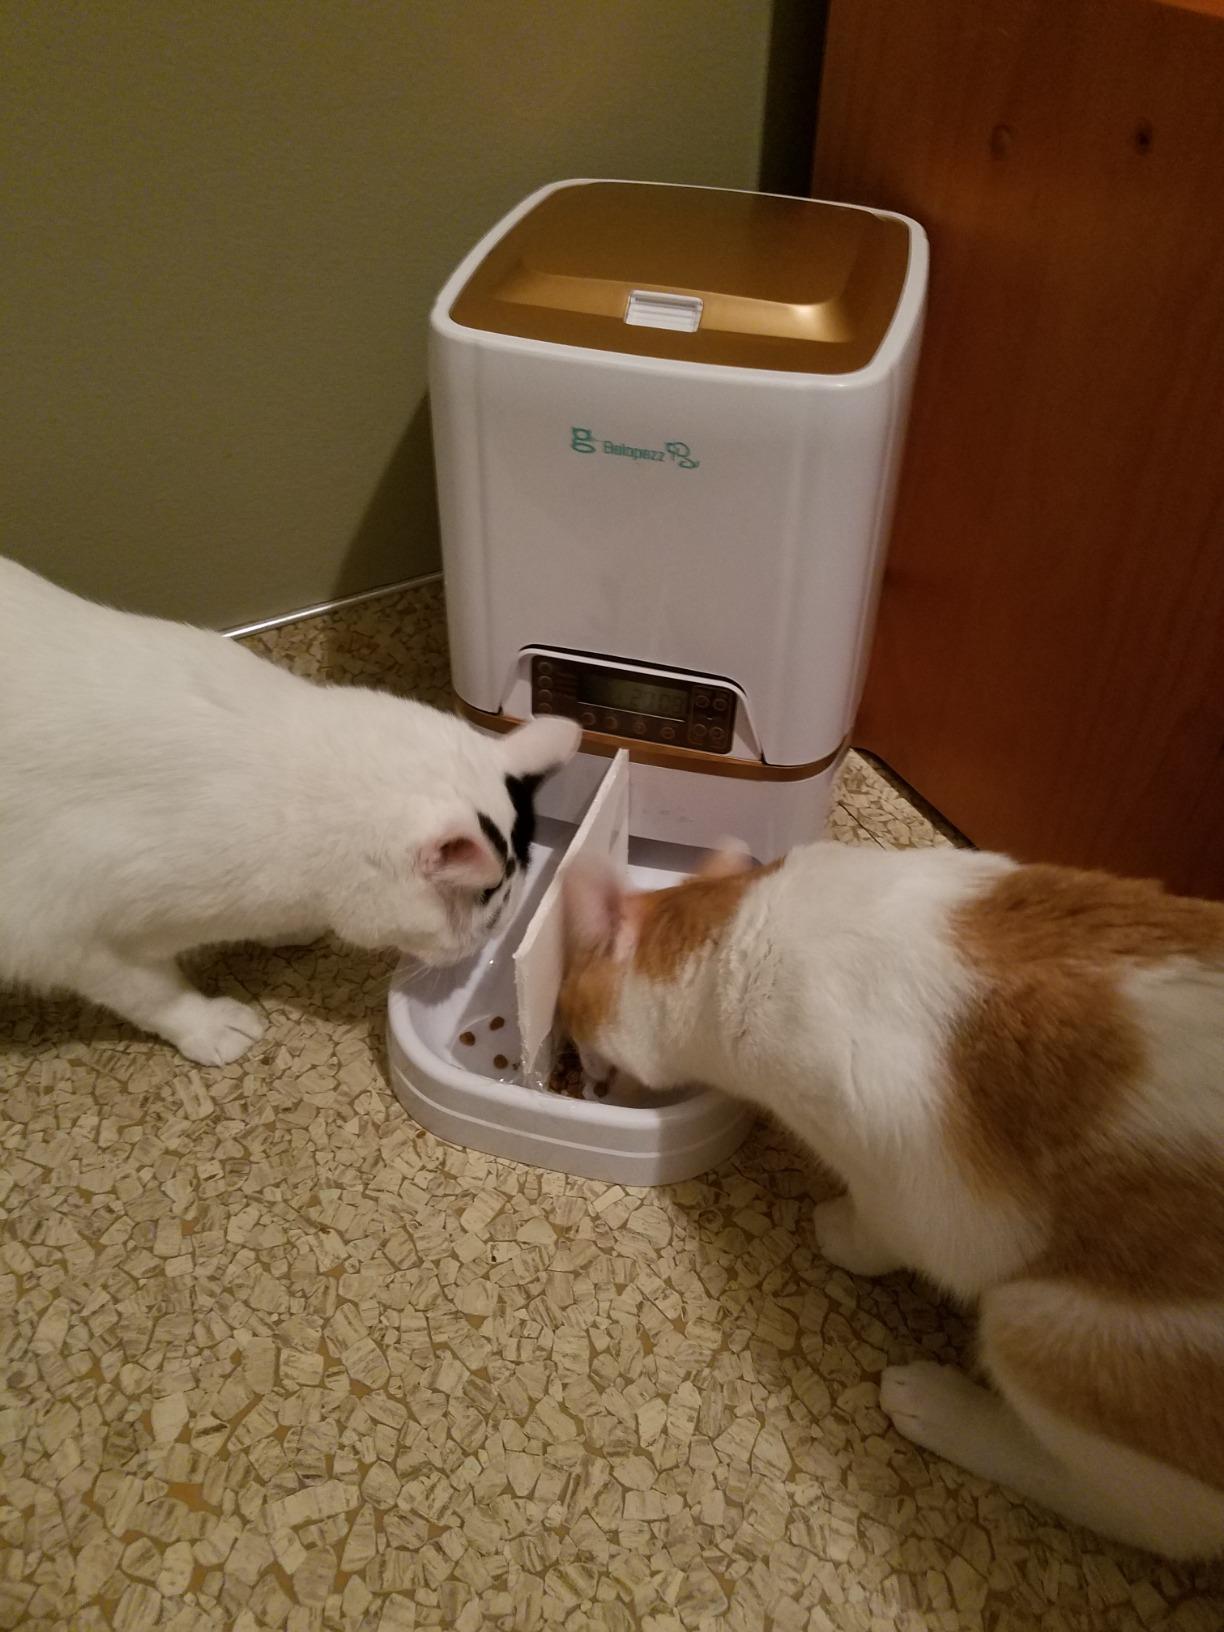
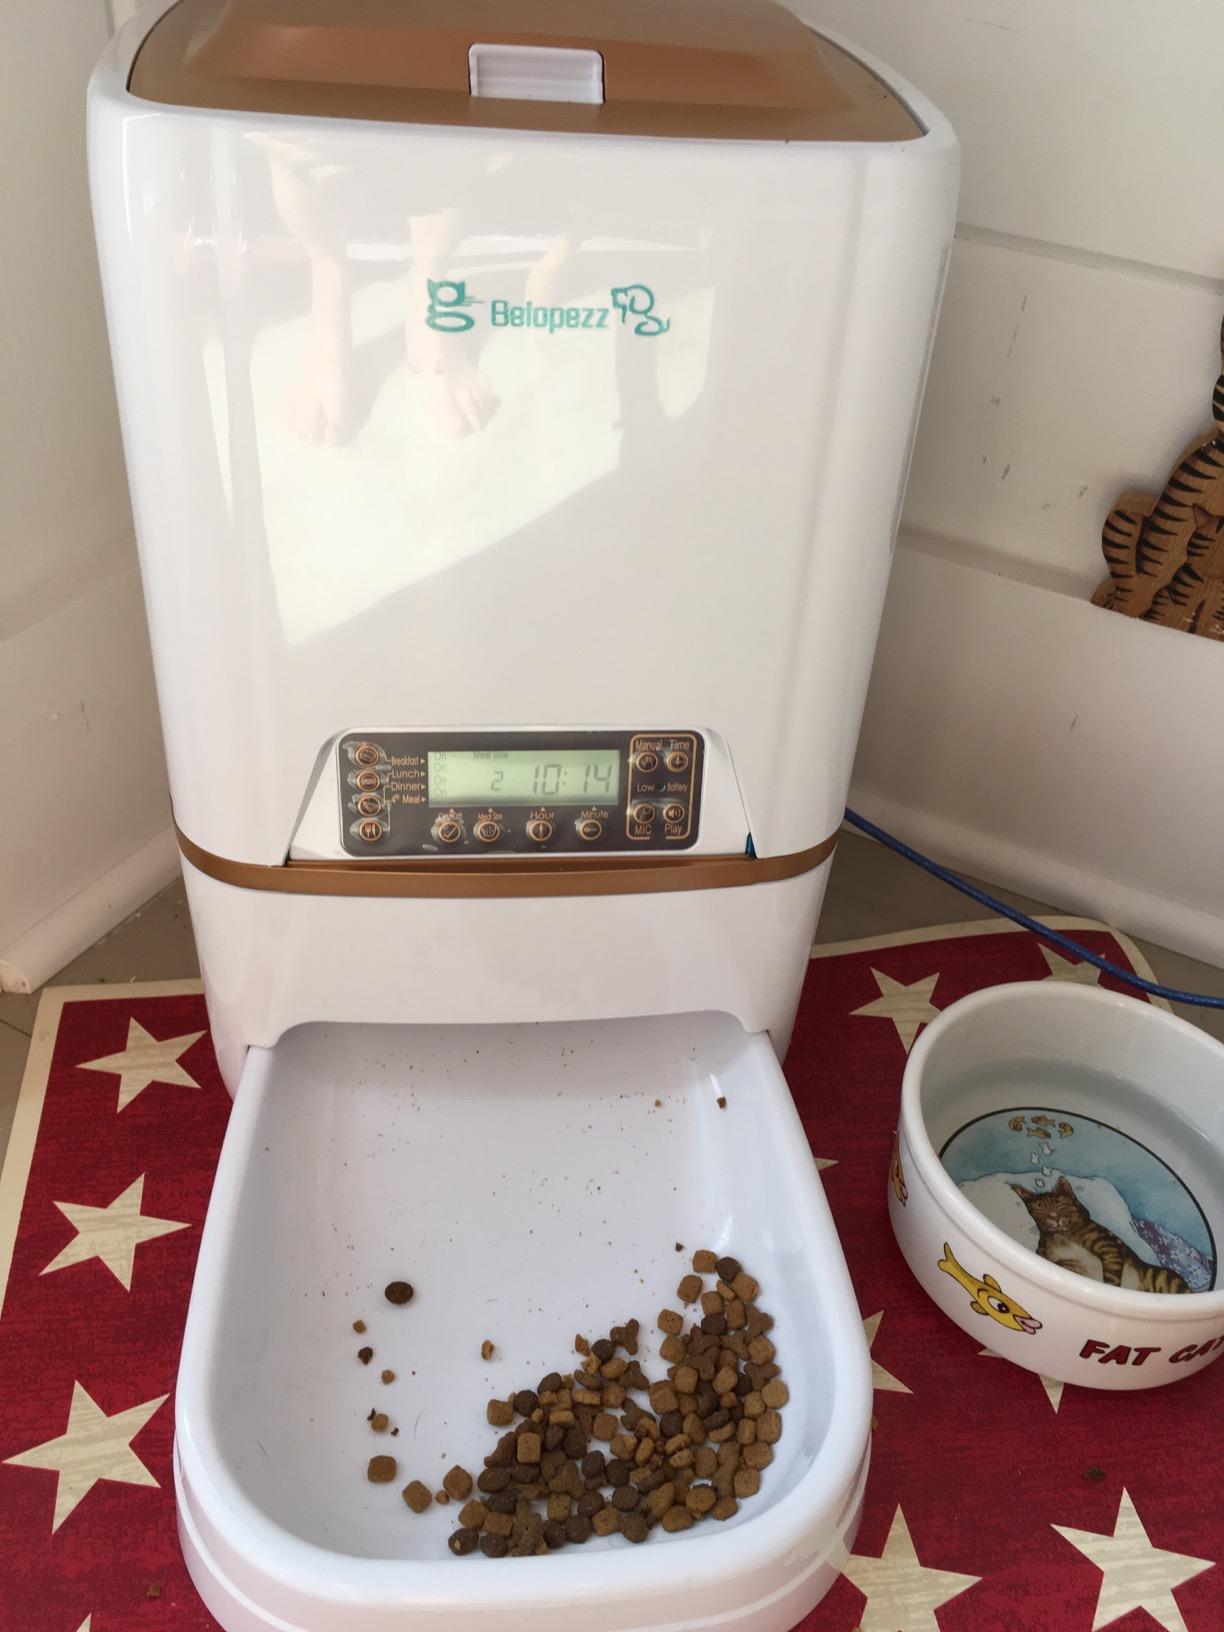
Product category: items_feeder
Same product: yes